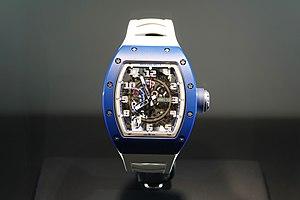
Montre Richard Mille
Richard Mille est une marque de montres suisse fondée en 2001 par Dominique Guenat et Richard Mille, aux Breuleux en Suisse.